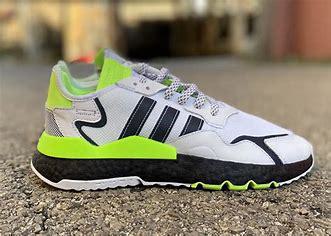
Brand: adidas
Model: Nite Jogger